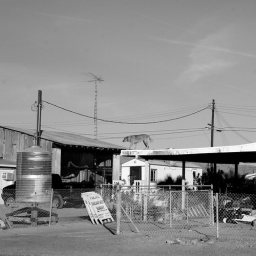
these dog roof photos just feel better in b&w